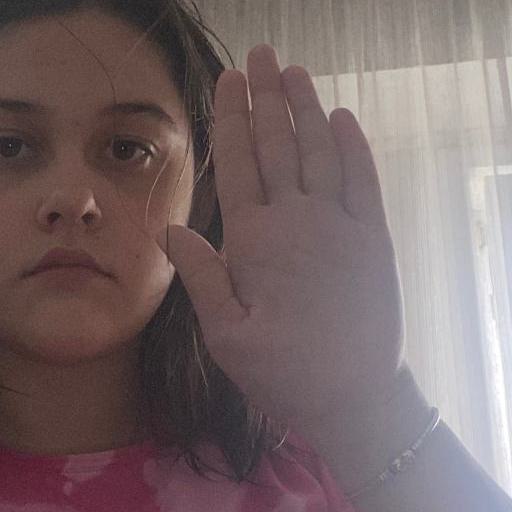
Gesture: stop